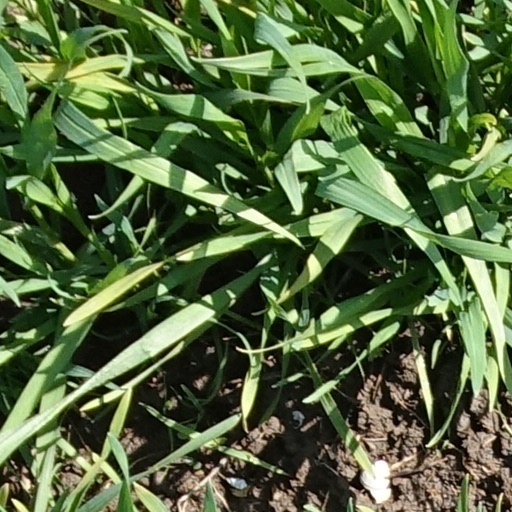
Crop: wheat